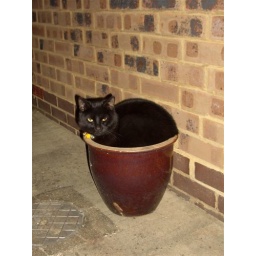
Numpty in a plant pot